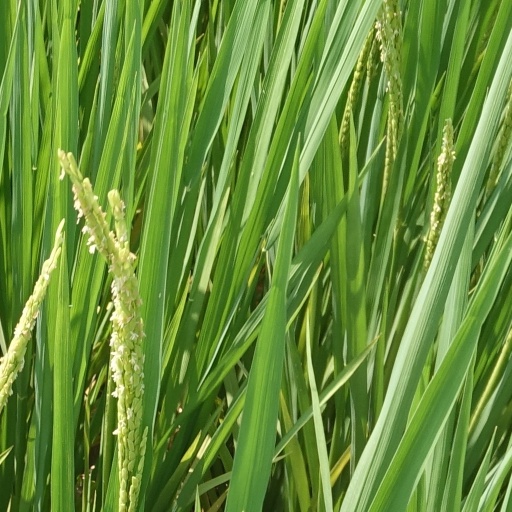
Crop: rice